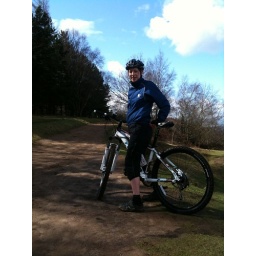
Me in the Chevin with new shiny bike